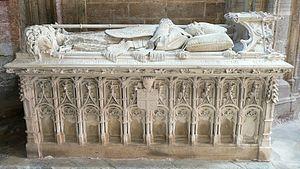
Rodez (Aveyron, France), cathédrale Notre-Dame de l'Assomption, intérieur, chapelle St François-Régis, tombeau et gisant de monseigneur Jean-François Croizier (évêque de Rodez de 1842 à 1855) par Ribier en 1859.
Jean-François Croizier d'Arranges était un ecclésiastique français du XIXᵉ siècle, évêque de Rodez.